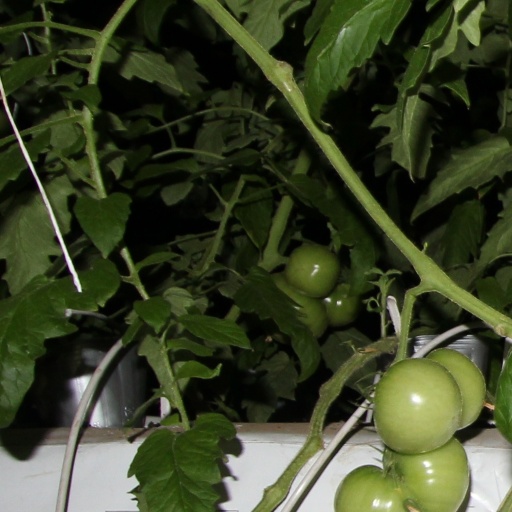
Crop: tomato